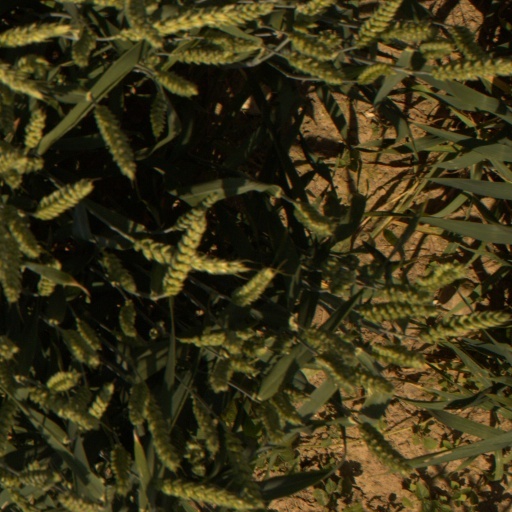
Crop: wheat